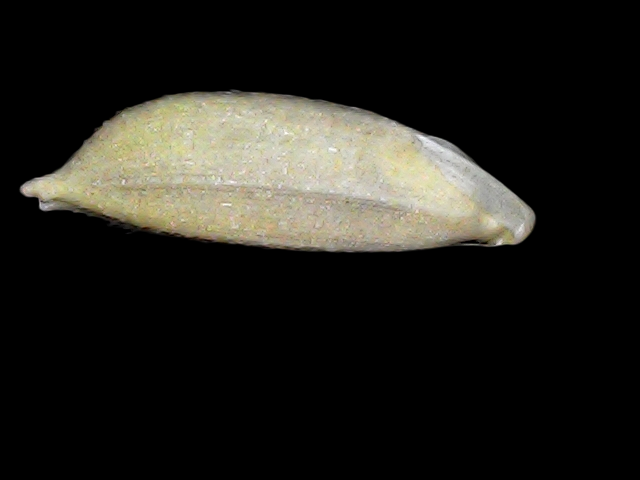
Rice variety: Bd34